House Party: Tonight's the Night

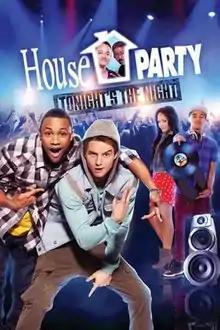
Official DVD cover

House Party: Tonight's the Night is a 2013 American direct-to-video comedy film. It is the fifth and final installment of the "House Party" franchise, and a direct continuation of the first three. It stars Tequan Richmond and Zac Goodspeed as two high school seniors who decide to throw a party while the parents are out of town. They are also seeking to get into the music industry. Rappers Kid 'n Play, who were the original stars of the first three films, make a special appearance in the film. The film is directed by Darin Scott.